Borders Railway

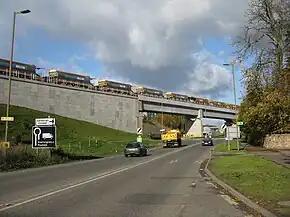
Newly-built viaduct over Hardengreen roundabout, October 2014

The line comprises of single-line track over a distance of , plus 42 new bridges, 95 refurbished bridges and two refurbished tunnels, and required 1.5 million tonnes of earth to be moved. Stations are provided at , , , , , , and . According to Network Rail, the line was not suitable for double track and, in any event, there was no business case for doubling the line from the outset. As a result, of the line are single-track with three "dynamic" passing loops providing of double-track to allow for half-hourly services. The route is not electrified but provision has been made to install overhead line if required as bridges have been built to W12 gauge. Although certain sections of the line are designed for speeds of up to , average speeds over the whole line are in the region of .